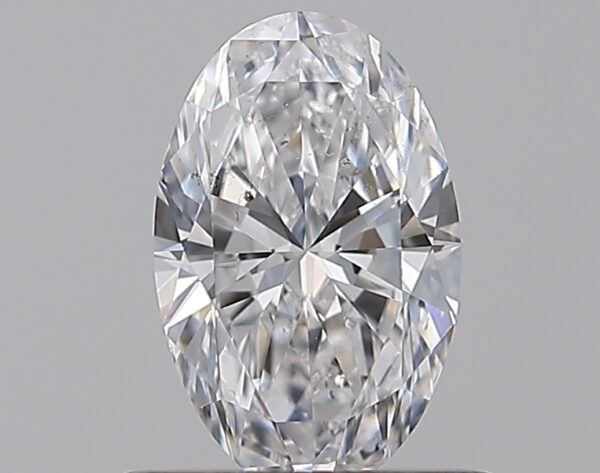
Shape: oval
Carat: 0.6
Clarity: SI1
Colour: D
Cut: EX
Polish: EX
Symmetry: VG
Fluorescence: N
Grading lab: GIA
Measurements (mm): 7.15 x 4.58 x 2.77